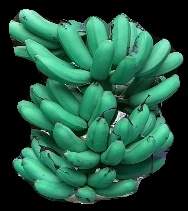
Variety: rasbale
Grade: grade1